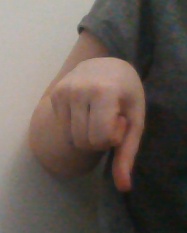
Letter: waw